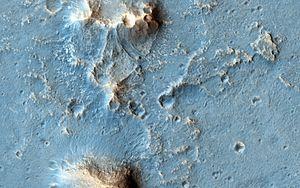
Oxia Planum est un bassin martien qui se situe près de l'équateur de la planète rouge d'un diamètre de 200 km. Ce site est âgé de près de 4 milliards d'années. Il est particulièrement plat, contient des dépôts argileux et abritait vraisemblablement un lac ou une mer formant un delta. Une période d’activité volcanique a pu recouvrir les argiles et autres dépôts aqueux de l’époque, ce qui a permis de préserver les biosignatures contre le rude environnement de radiation et d’oxydation de la planète, et n’a été exposée à l’érosion que depuis quelques centaines de millions d’années.